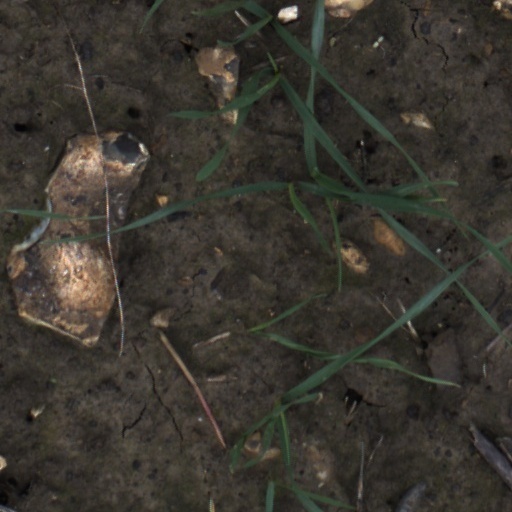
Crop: wheat